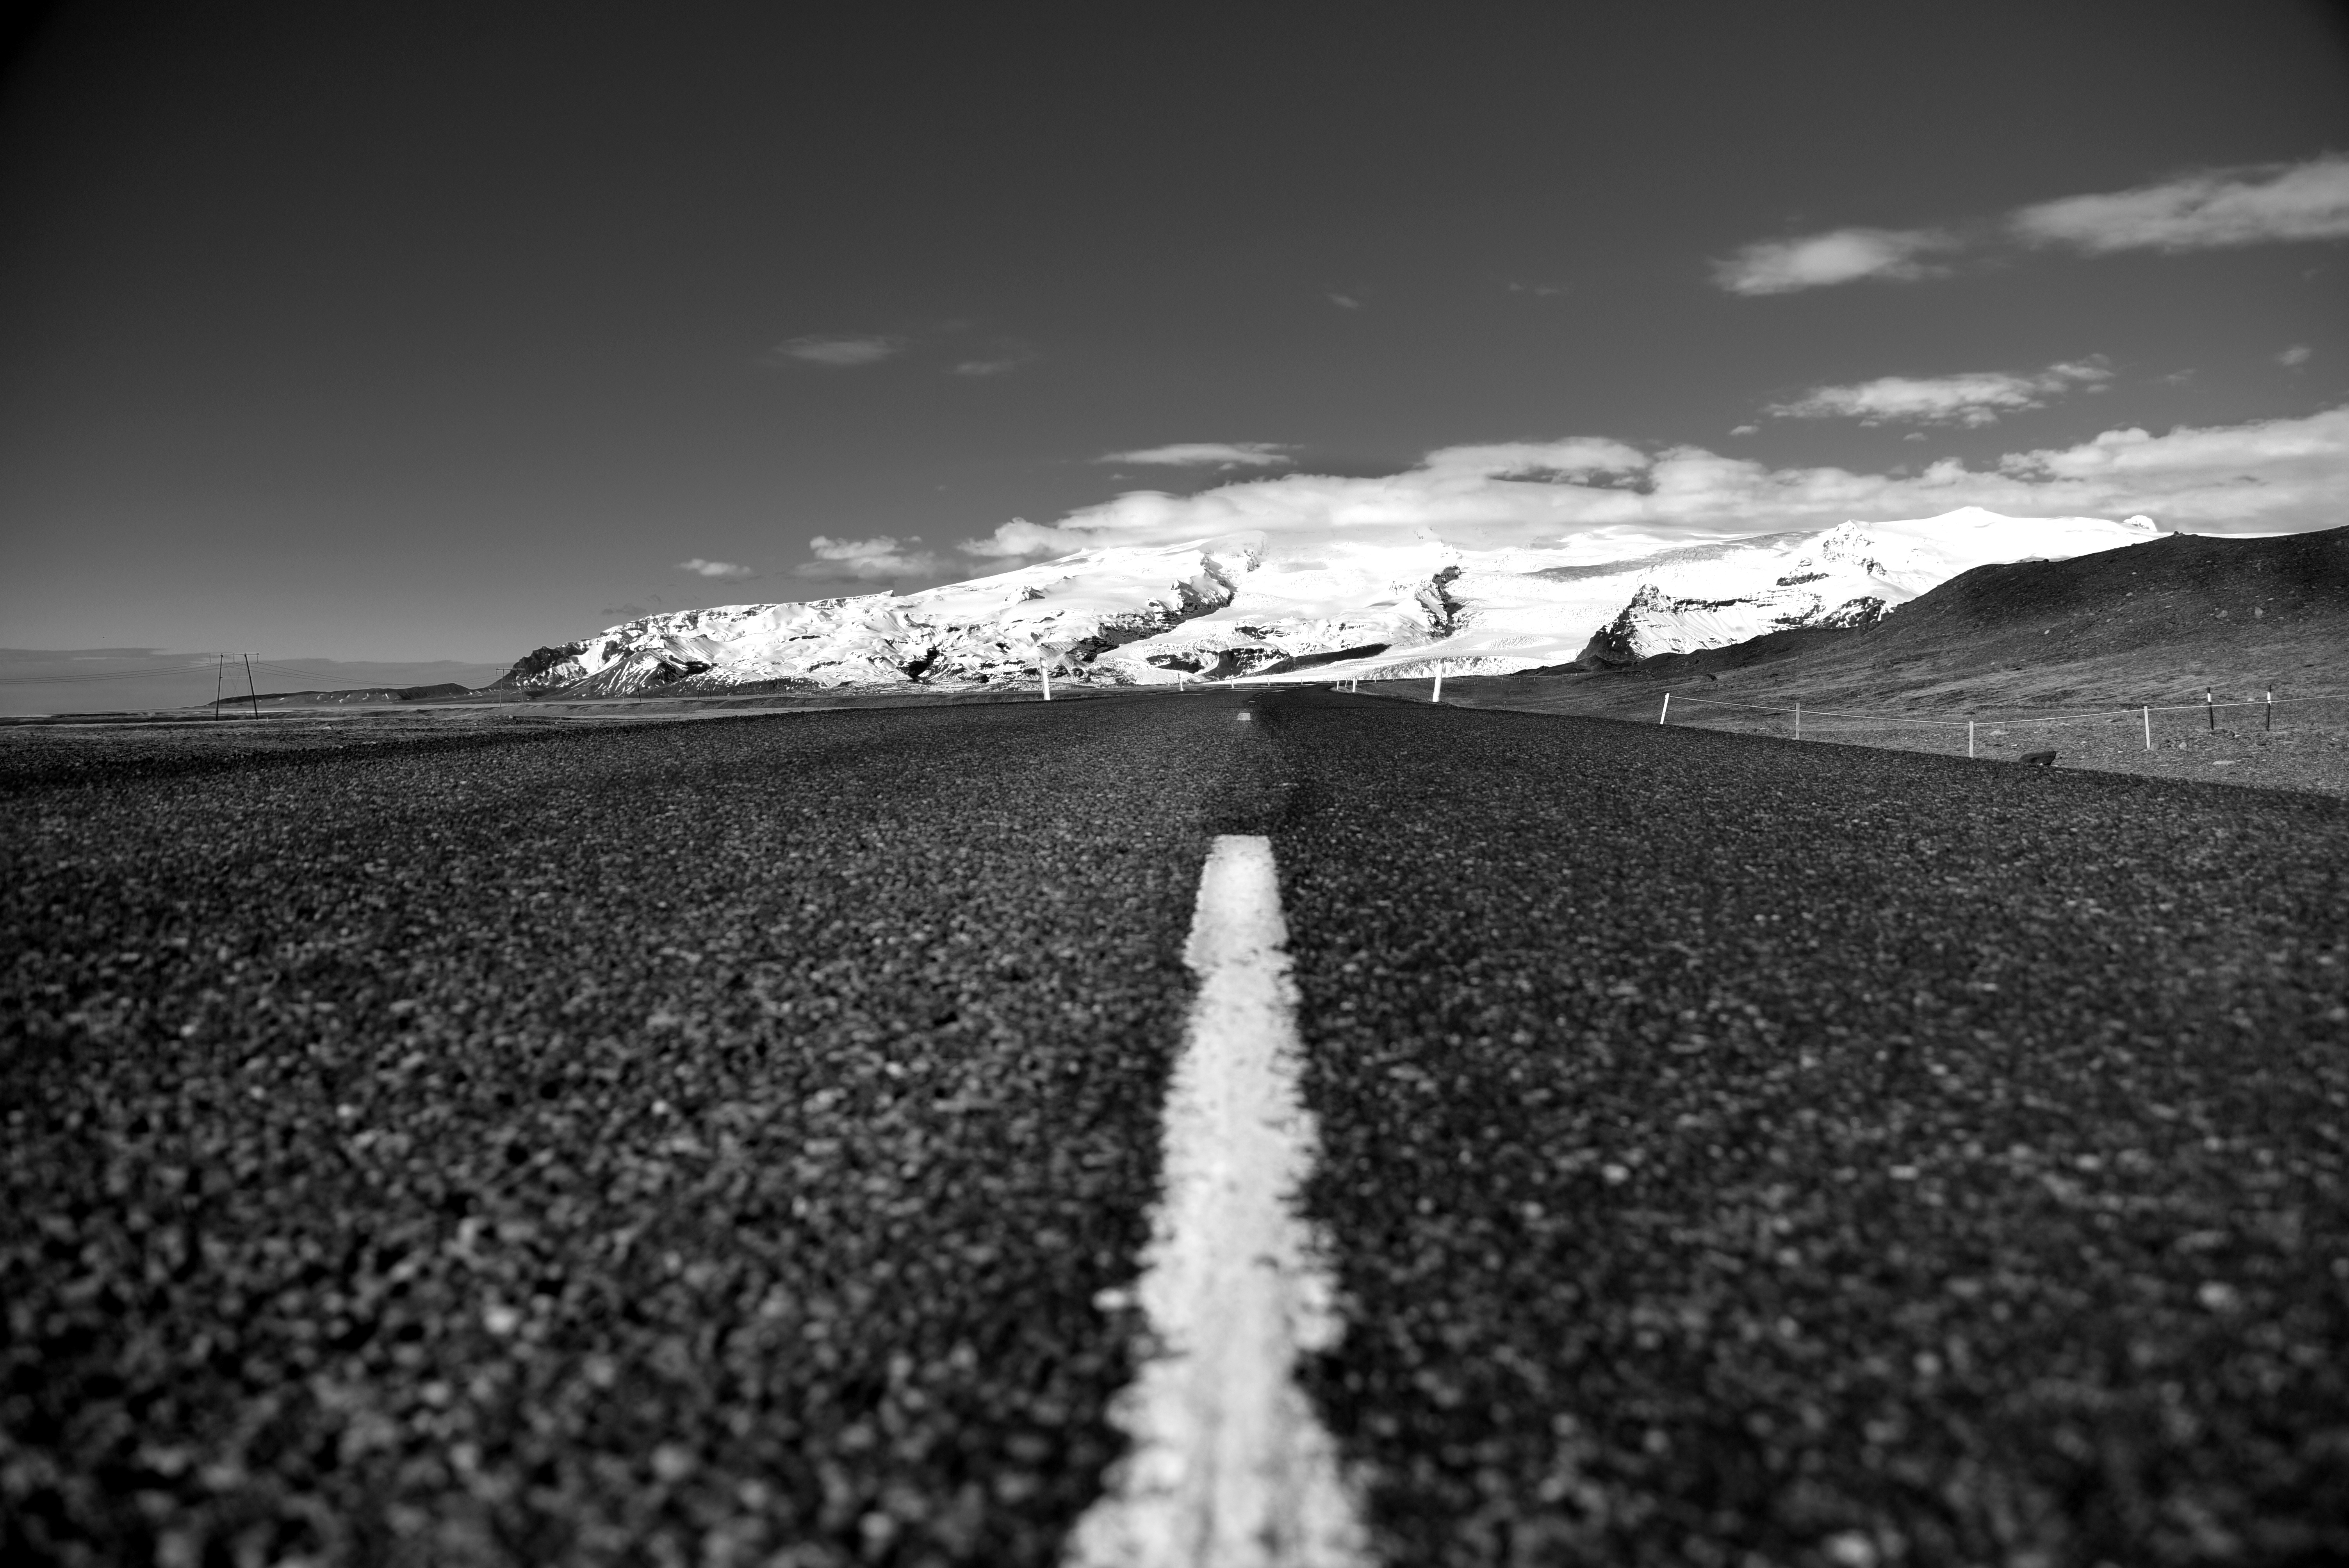
sea, horizon, mountain, snow, light, fence, cloud, black and white, sky, road, white, photography, sunlight, wave, atmosphere, darkness, black, monochrome, marking, monochrome photography